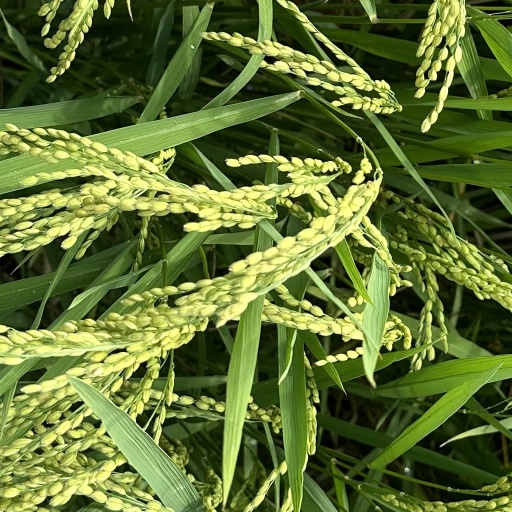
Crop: rice